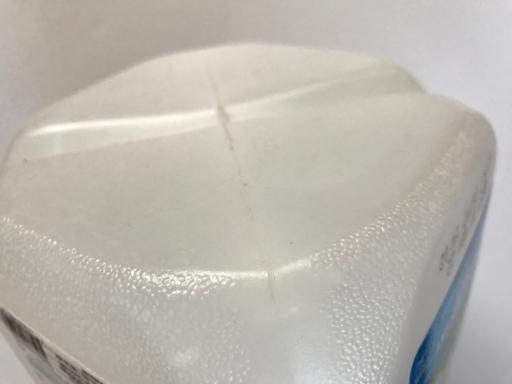
Label: plastic